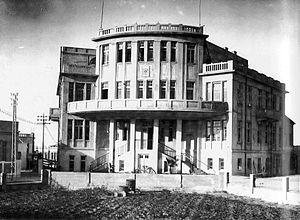
La rue Bialik est une rue dans le centre historique de Tel Aviv qui regroupe un nombre important de petits immeubles de style Bauhaus des années 1930-1940.